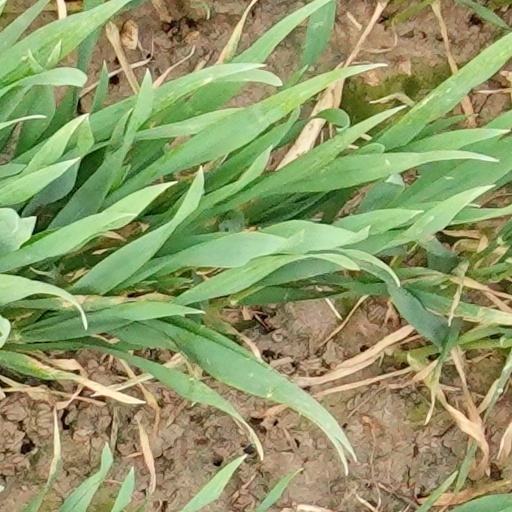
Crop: wheat